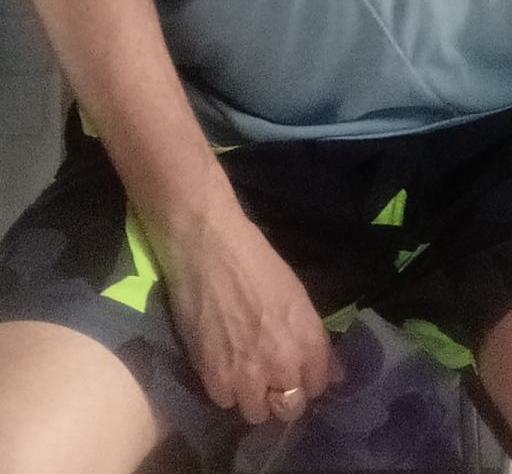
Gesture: no_gesture